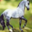
Label: horse